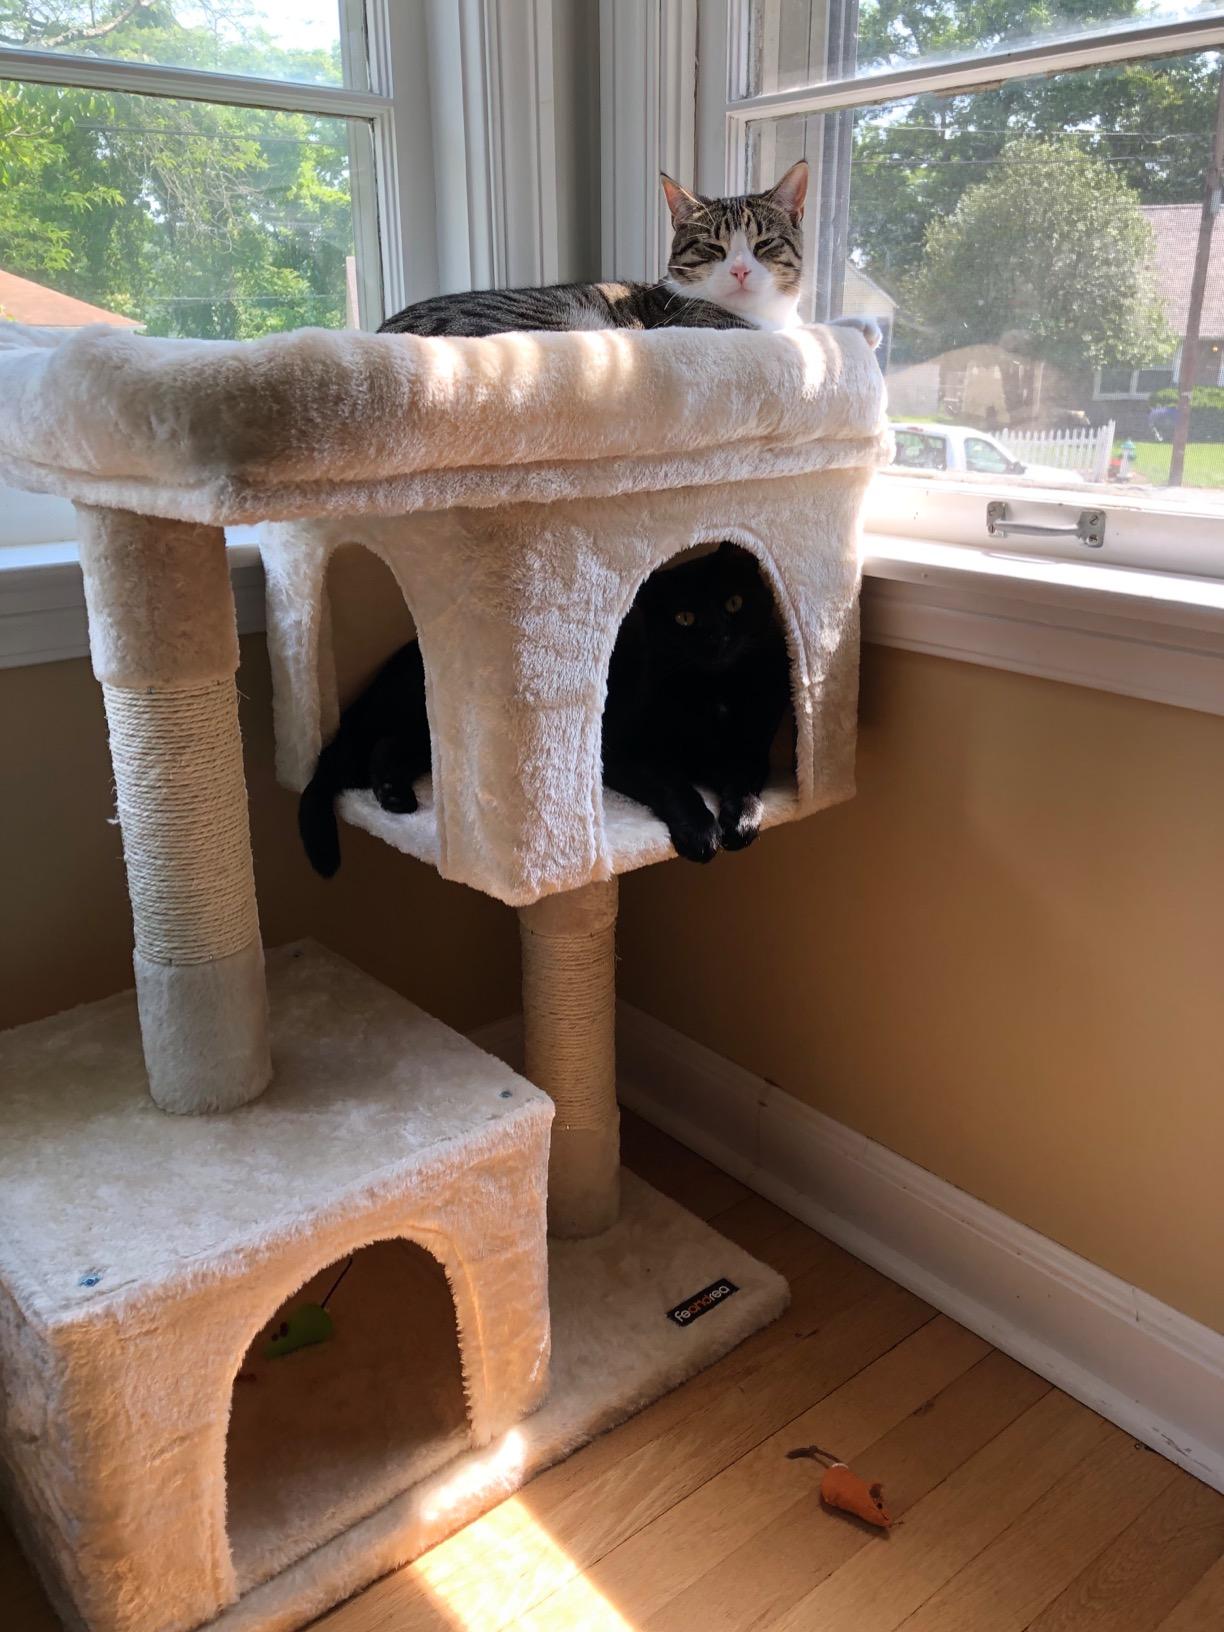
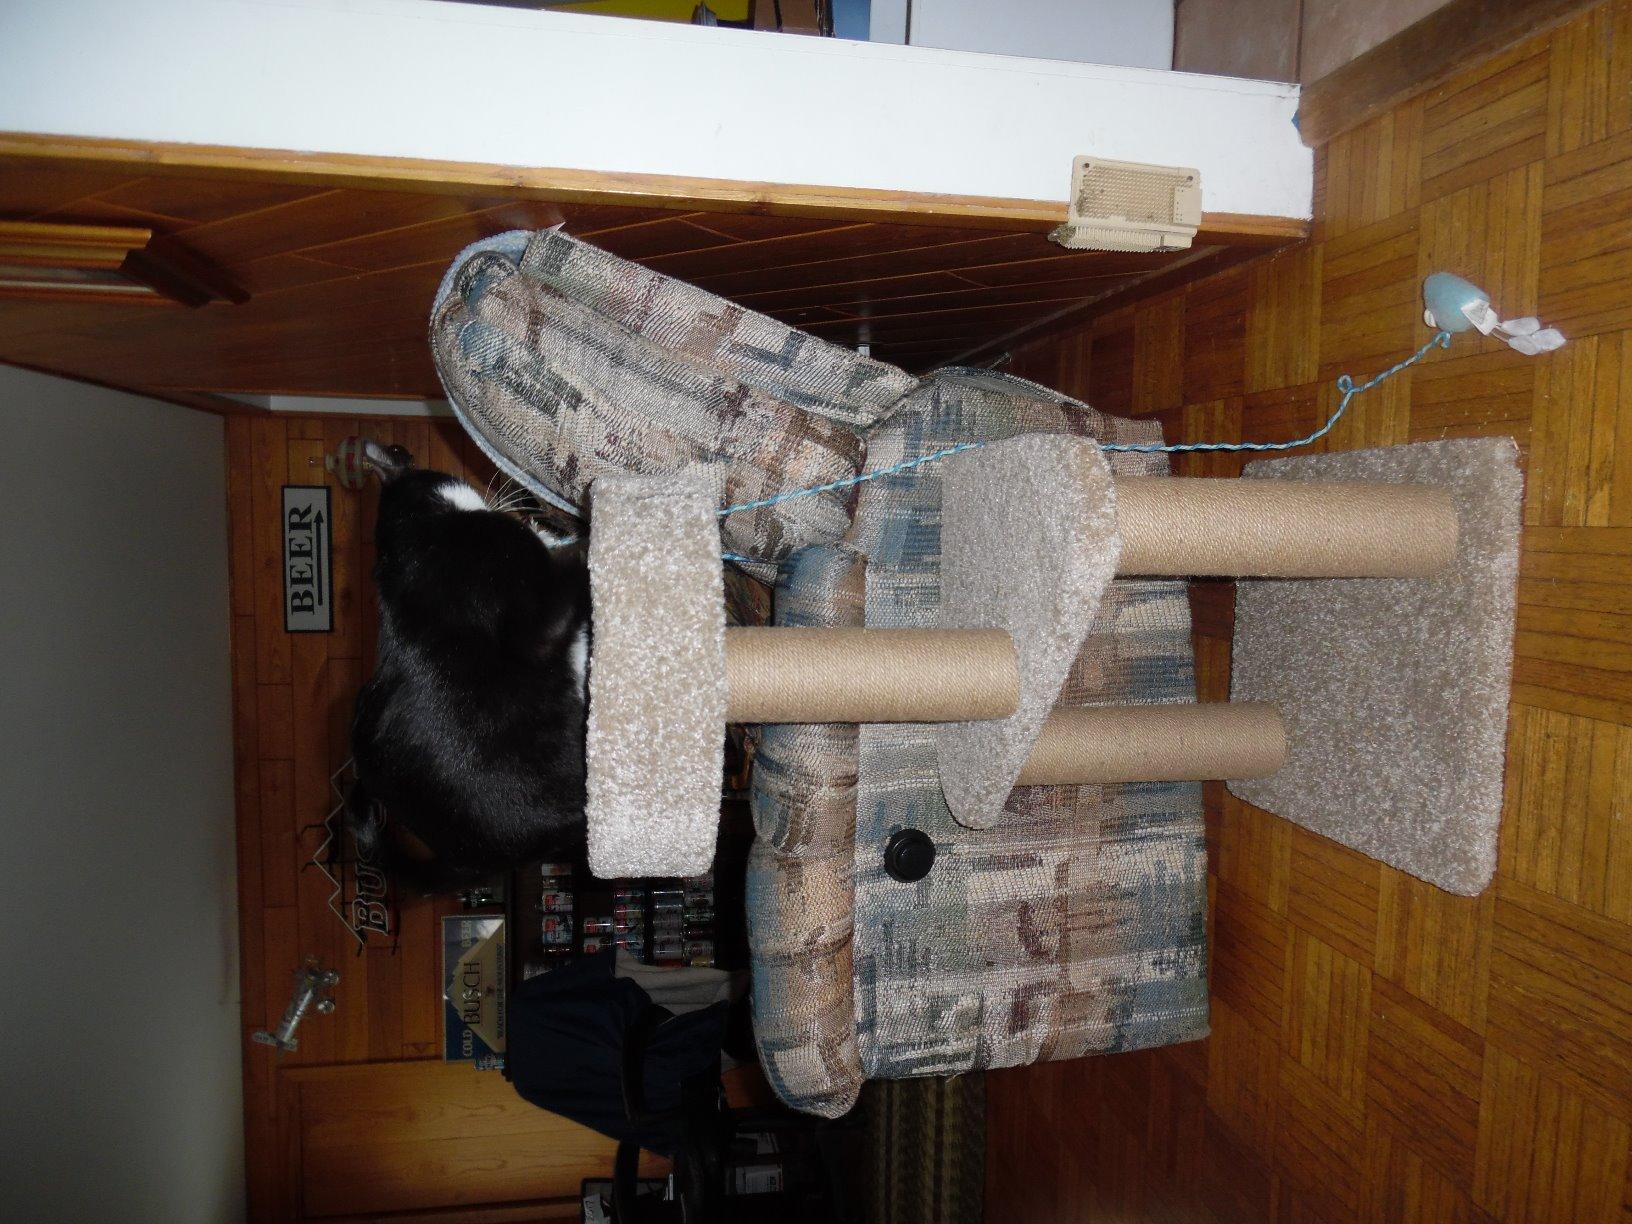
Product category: items_cat tree
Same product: no